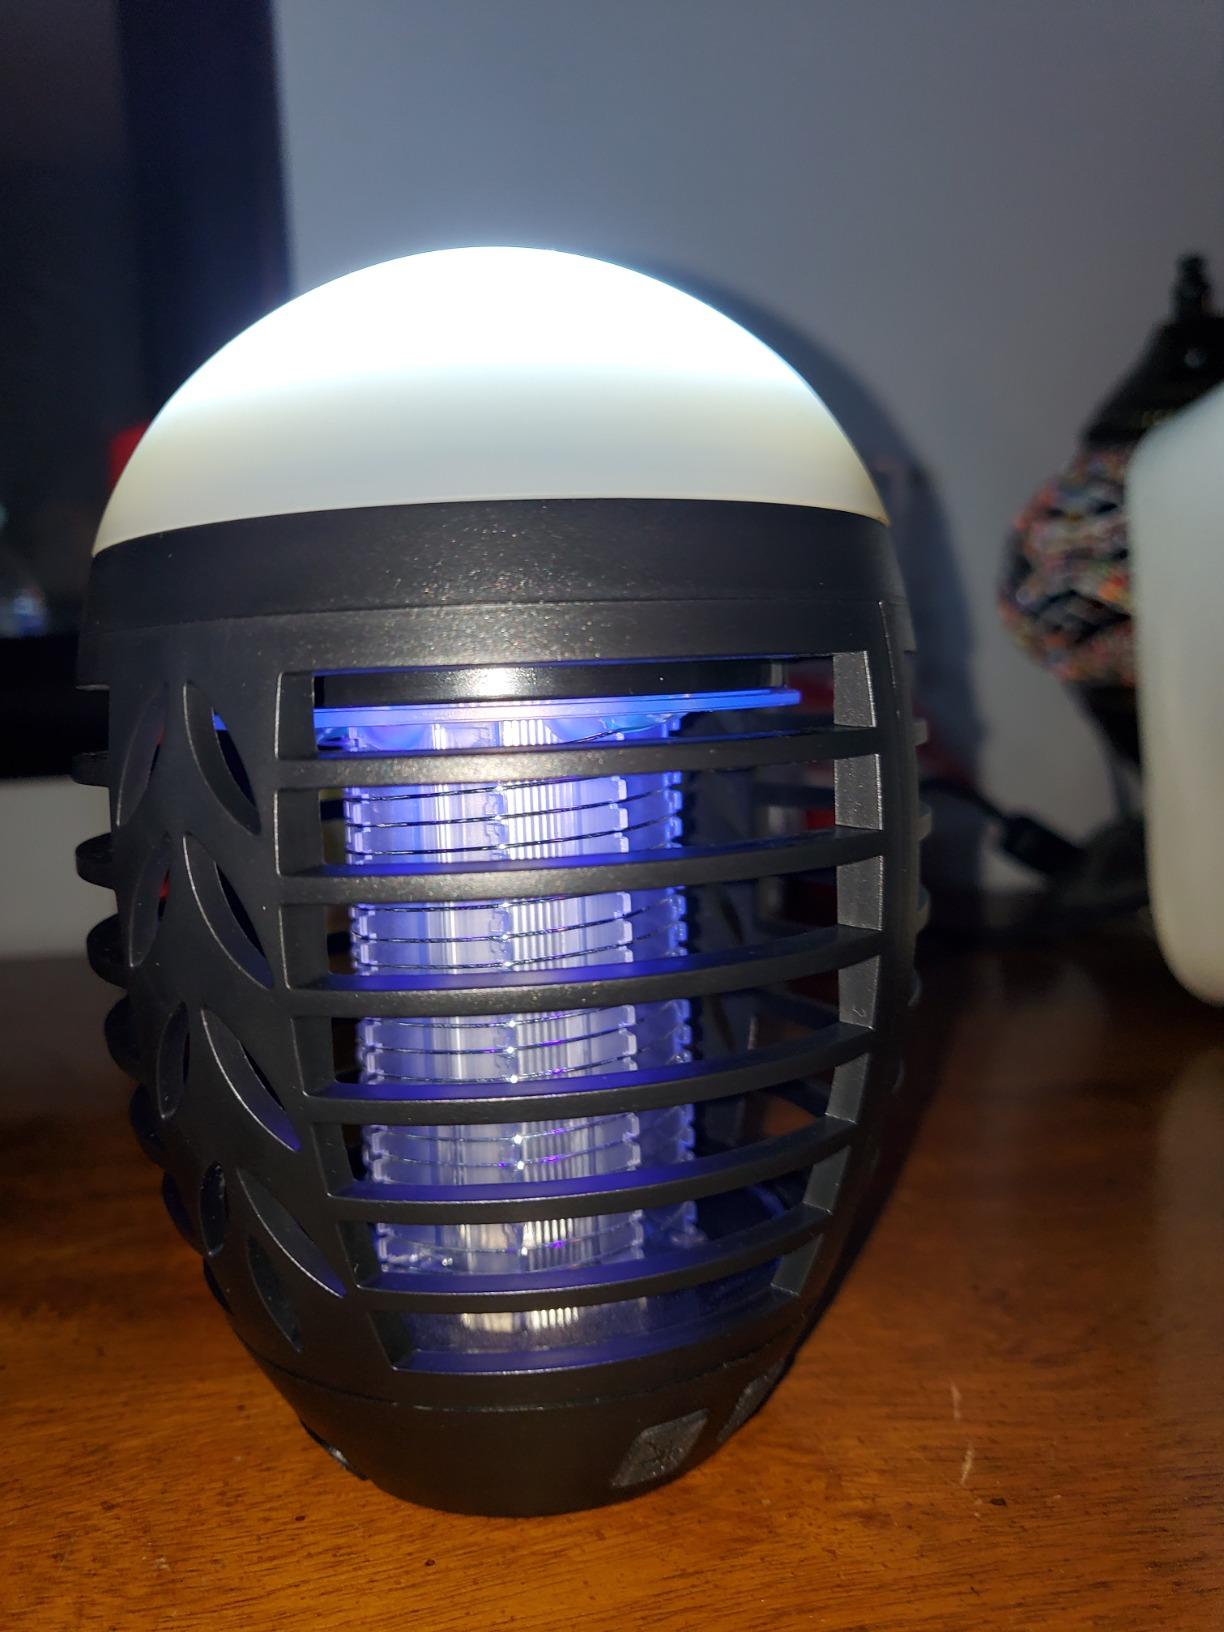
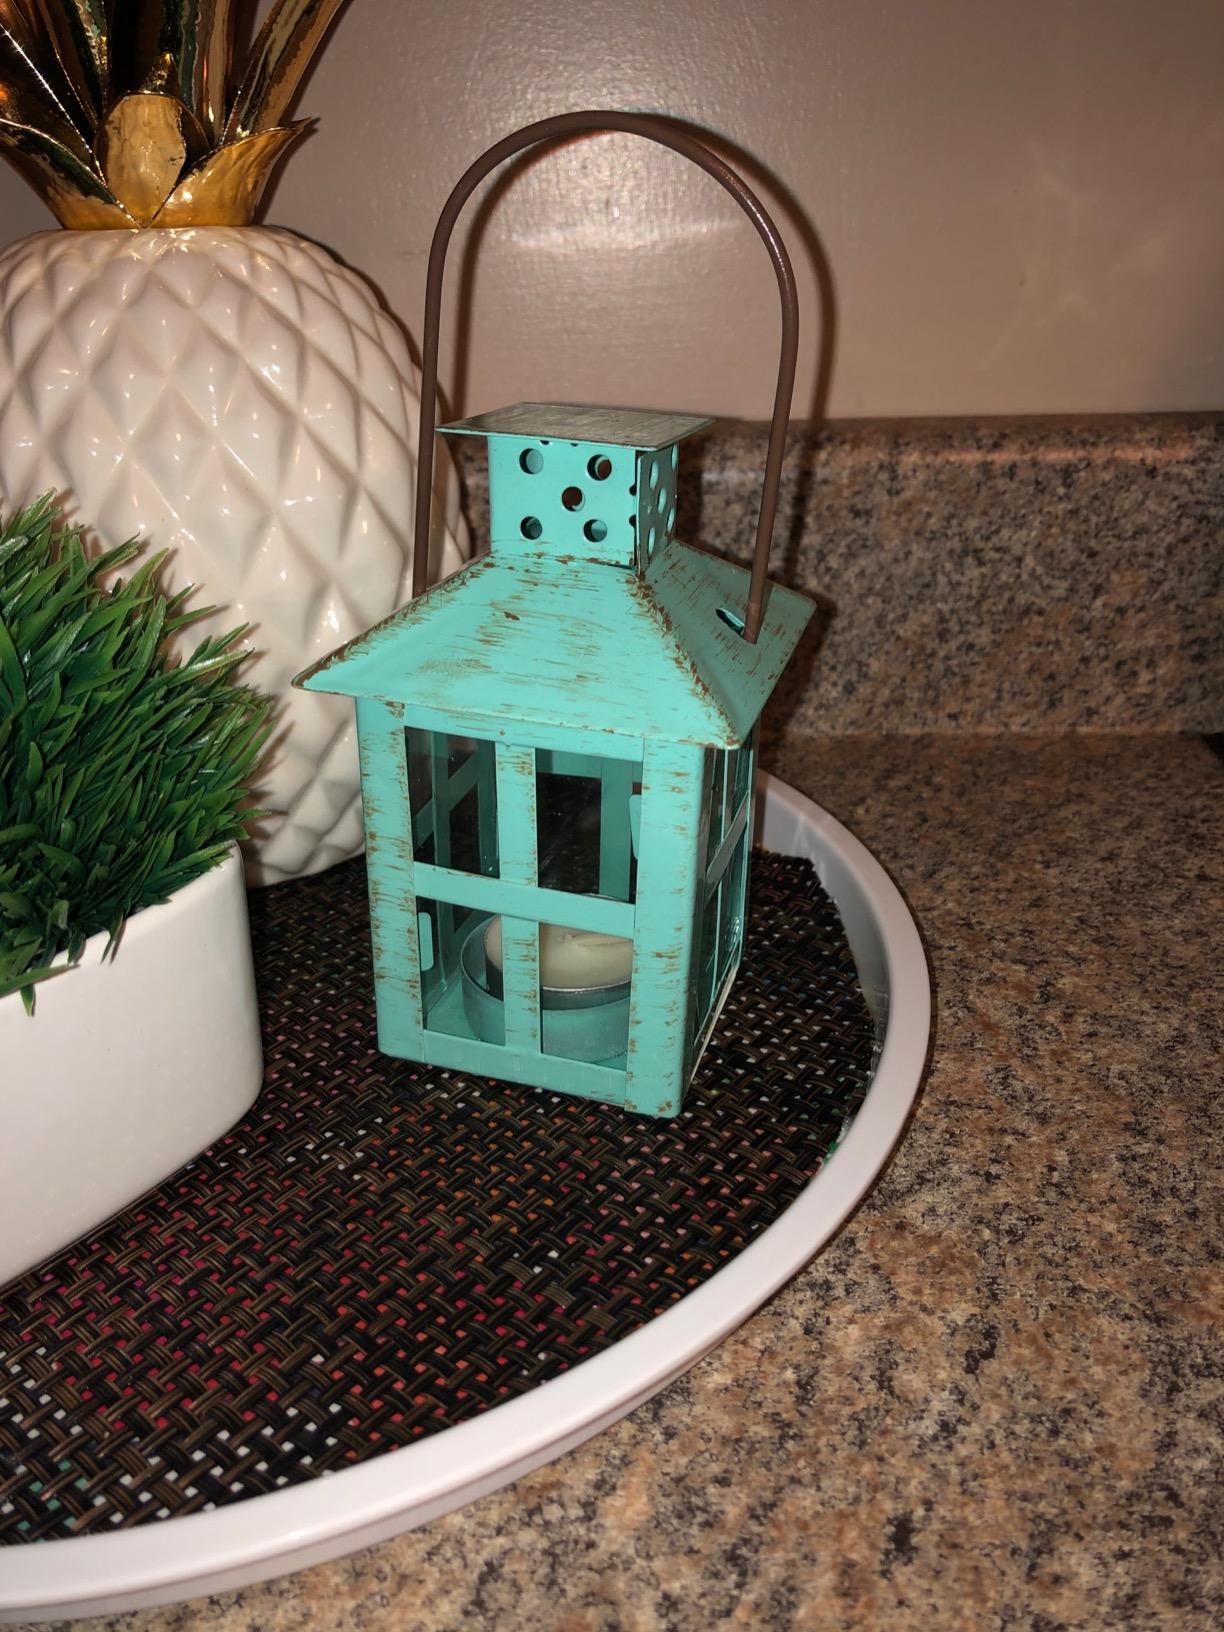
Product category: lantern
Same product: no